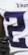
Number: 2